16th Festival on Wheels

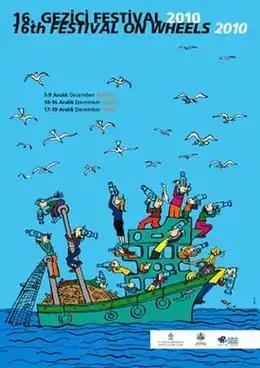
Official Festival Poster

The 16th Festival on Wheels was a film festival held in Ankara, Turkey from December 3 to 9, 2010; Artvin, Turkey from December 10 to 16, 2010; and Ordu, Turkey from December 17 to 19, 2010. A selection of films was screened at Kızılay Büyülü Fener theater and the Goethe Institut in Ankara, and the Ahmet Hamdi Tanpınar cultural centre in Artvin with the theme of "Coup d’Etat!" to commemorate the 30th anniversary year of the 1980 Turkish coup d'état.